Empire of Charles V

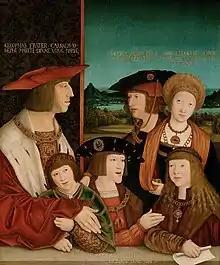
A painting representing the extended Habsburg family, with a young Charles in the middle.

The Burgundian inheritance in the Low Countries, also called "Netherlands", "Flanders", or "Belgica", were Charles's homeland and originally included Flanders, Artois, Brabant, Limburg, Luxembourg, Hainaut, Holland, Namur, Mechelen, and Zeeland. Charles inherited those territories, as well as the exclaves of Franche-Comté and Charolais, when his father Philip died. On 15 October 1506, he was named Lord of the Netherlands as Duke "Charles II of Burgundy" by the States General of the Netherlands. The remaining provinces of the Low Countries, initially outside of Charles's jurisdiction, were Guelders, Friesland, Utrecht, Overijssel, Groningen, Drenthe, and Zutphen. Another territory not included in the Burgundian inheritance was Burgundy proper, annexed by France in 1477. As a young lord, Charles grew up with two major political goals: recover Burgundy proper and unite the Seventeen Provinces of the Low Countries under sole Habsburg rule. By the end of his reign, he would have failed in the former objective but succeeded in the latter.